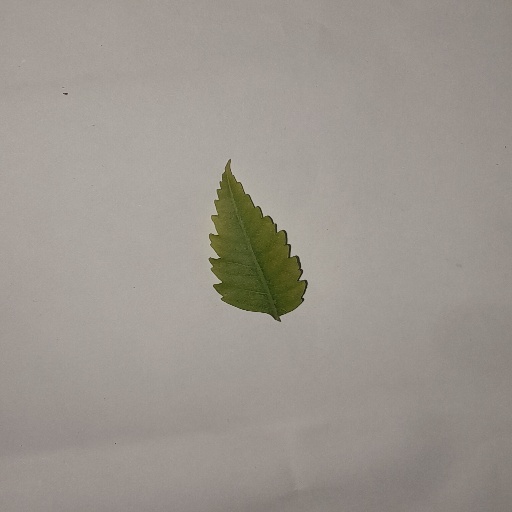
Species: Neem
Leaf condition: Yellow Leaf